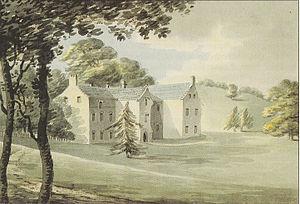
Sir Francis Henry Drake, 4ᵉ baronnet de l'Abbaye de Buckland, dans le Devon, était un propriétaire britannique et un homme politique qui a siégé à la Chambre des communes de 1715 à 1740.
Sir Francis Henry Drake, 5ᵉ baronnet était un courtisan anglais et un membre du Parlement.